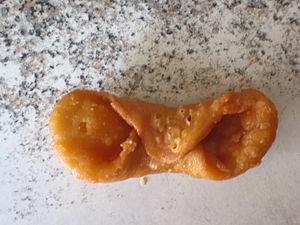
Le Pestiño est un type de pâtisserie spécialement réalisée pendant les fêtes de Noël ou Pâques, typique d’Andalousie ainsi que d'autres régions de l'Espagne. Sur une base de farine et de sésame, la pâte est ensuite frite dans de l'huile d'olive, puis passée dans du miel ou du sucre.